The Last Trail (1933 film)

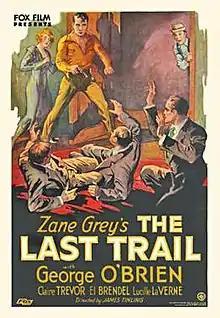
Theatrical release poster

The Last Trail is a 1933 American pre-Code Western film directed by James Tinling and written by Stuart Anthony. The film stars George O'Brien, Claire Trevor, El Brendel, Matt McHugh, J. Carrol Naish, and George Reed. The film was released on August 25, 1933, by Fox Film Corporation. The picture was a remake of a 1921 film of the same name starring Wallace Beery.